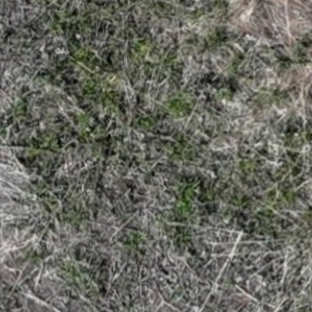
Month: may